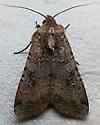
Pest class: cutworms